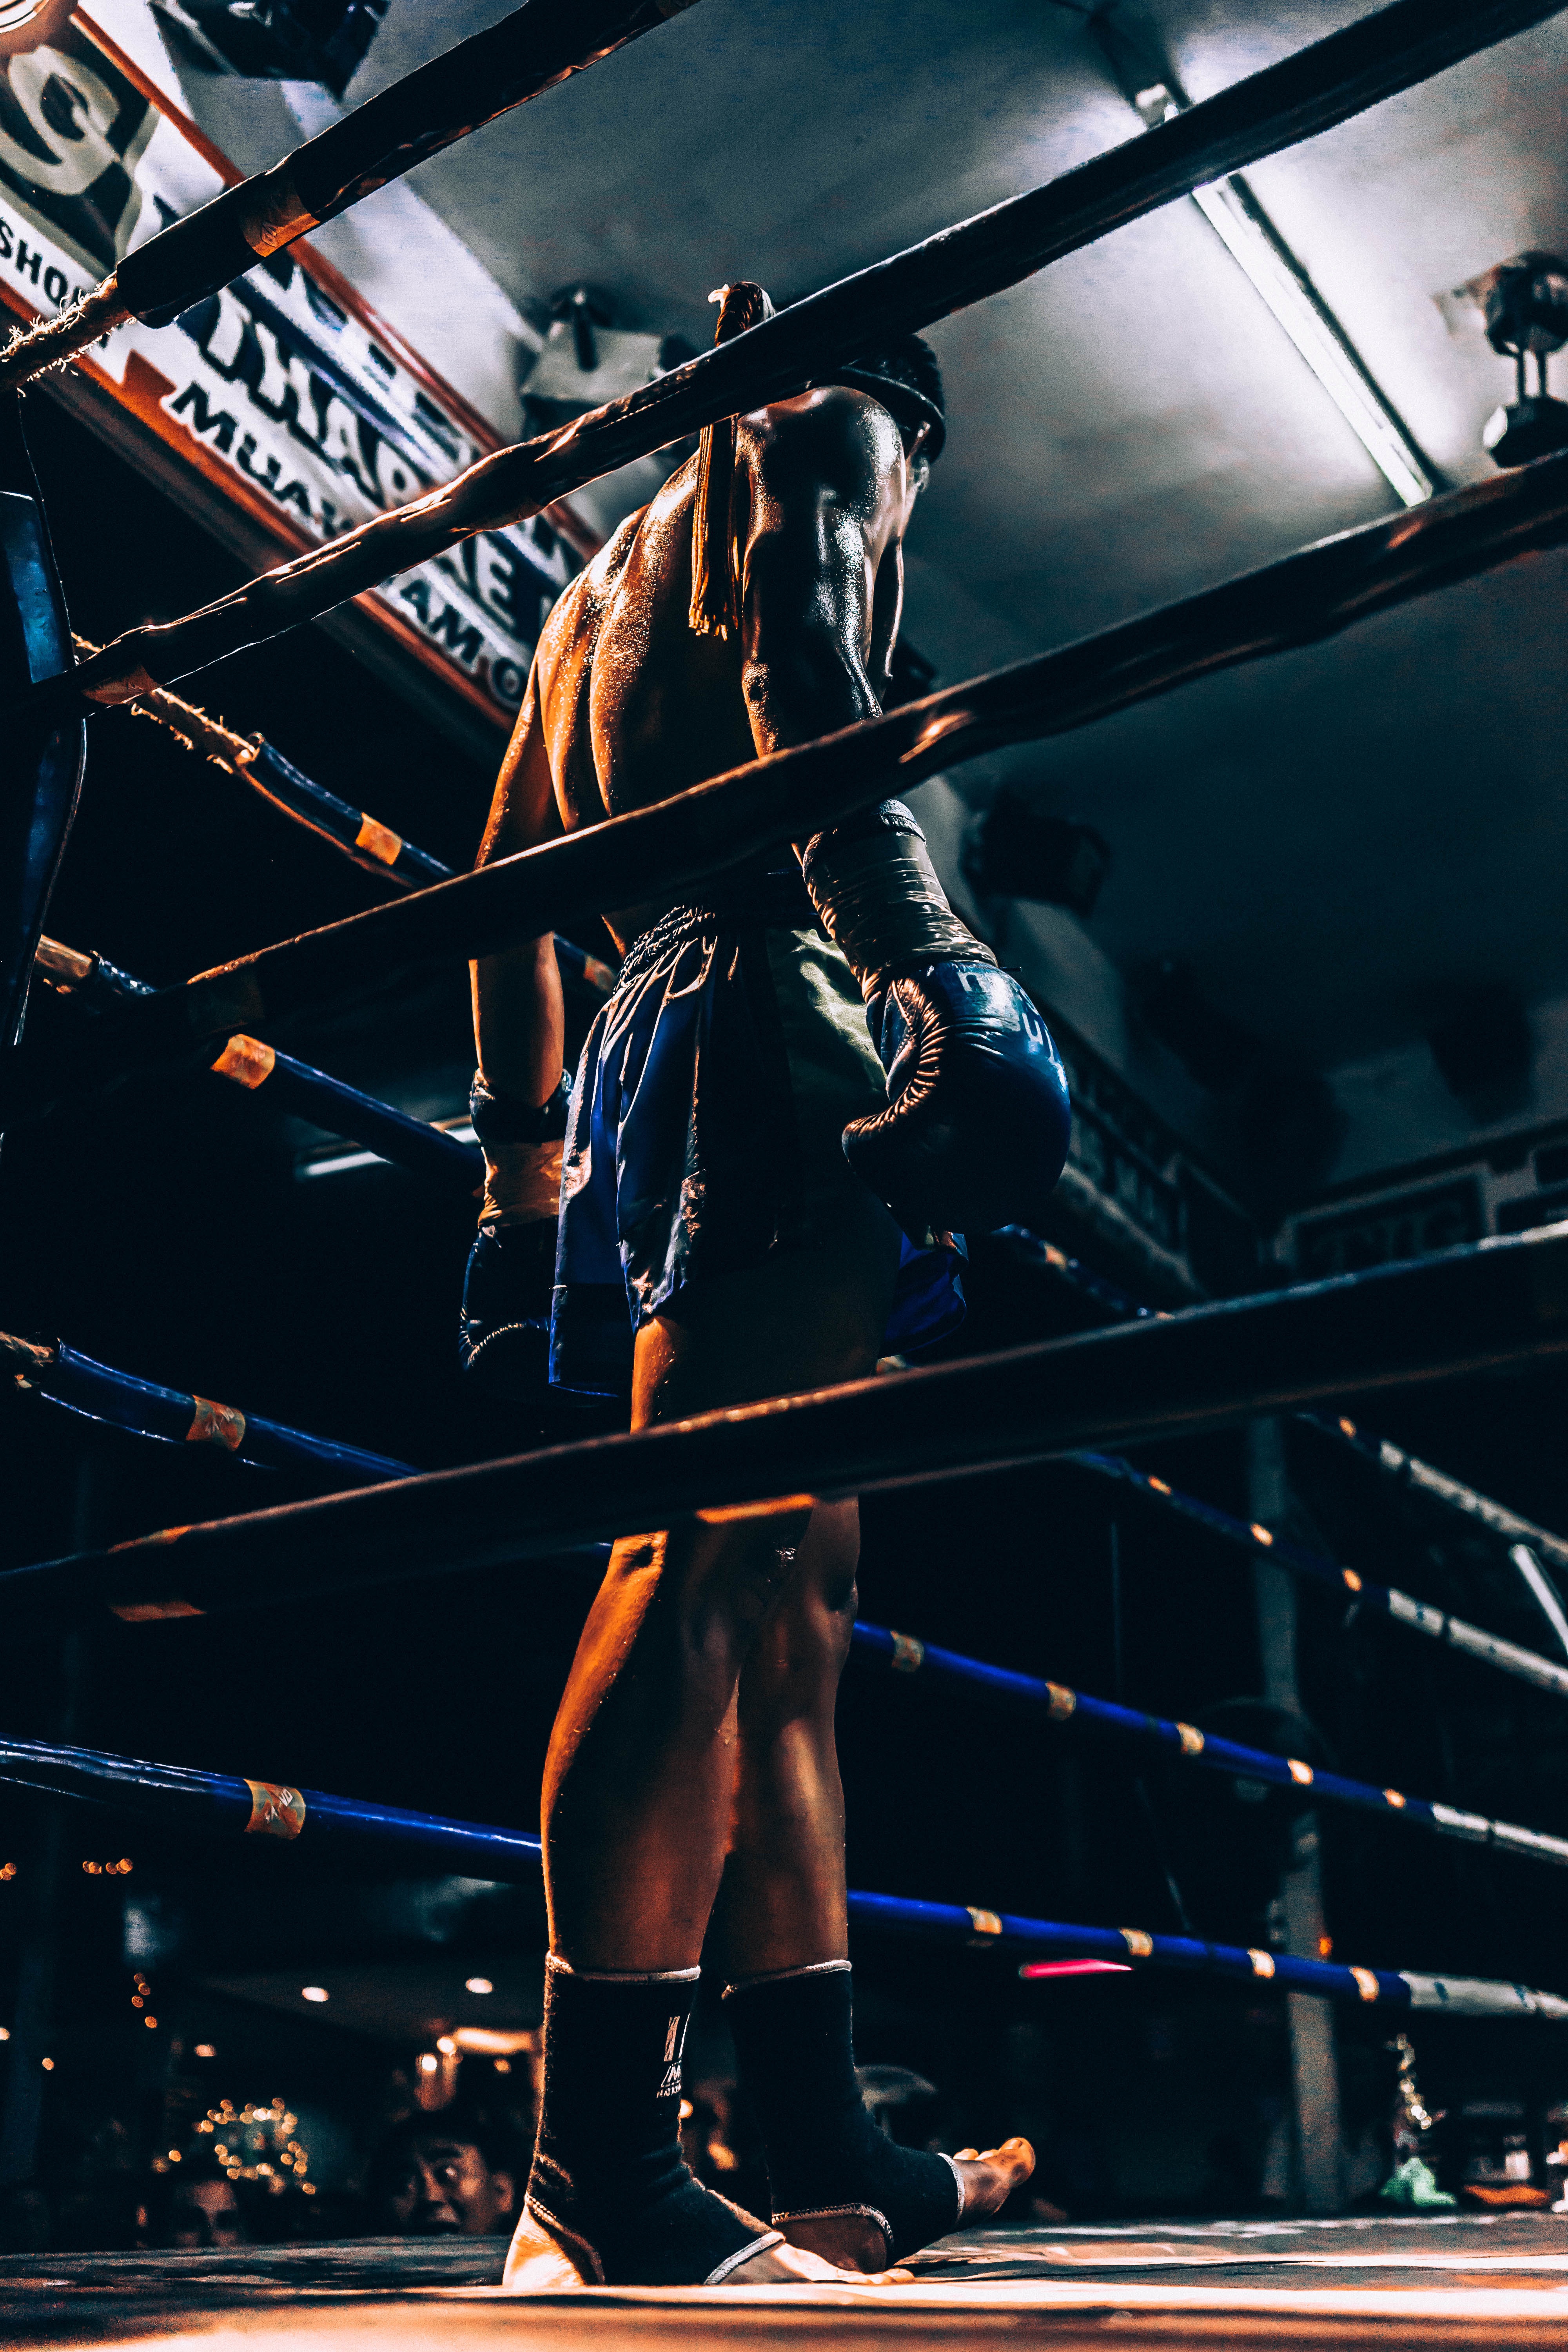
boxing, sports, wrestling, muay thai, sport venue, contact sport, boxing ring, professional wrestling